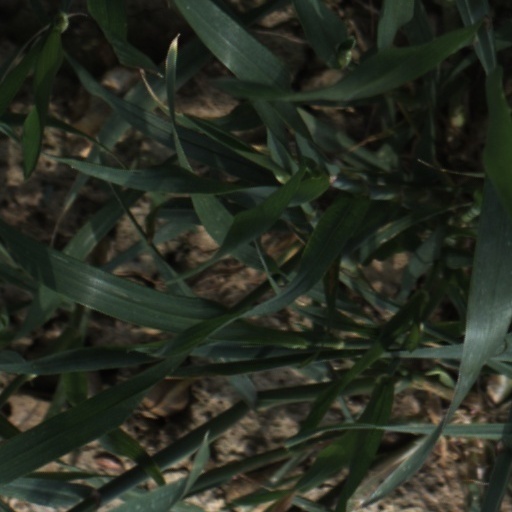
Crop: wheat